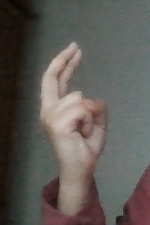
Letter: zay